Sunshine Reggae in Ibiza

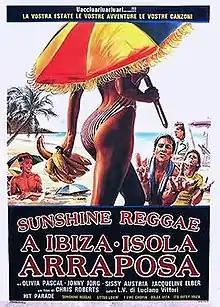
Italian theatrical release poster by Enzo Sciotti

Sunshine Reggae in Ibiza is a 1983 West German comedy film directed by Franz Marischka and starring Karl Dall, Olivia Pascal, and Chris Roberts.